Adedotun Aremu Gbadebo III

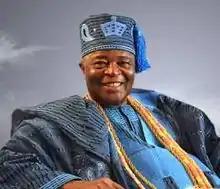

Adedotun Aremu Gbadebo III (born 14 September 1943) is the current Alake of Egba, a clan in Abeokuta, Nigeria. He has ruled since 2 August 2005.